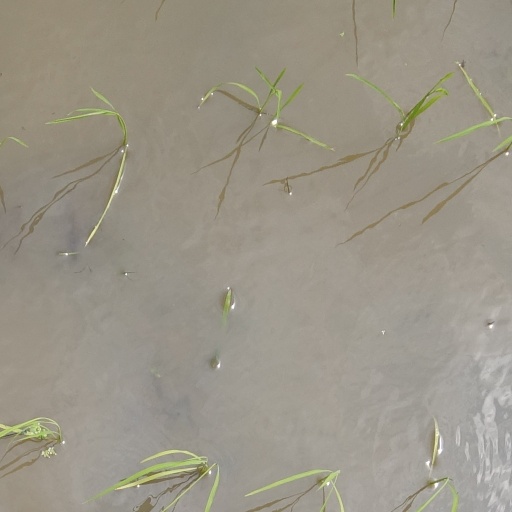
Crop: rice